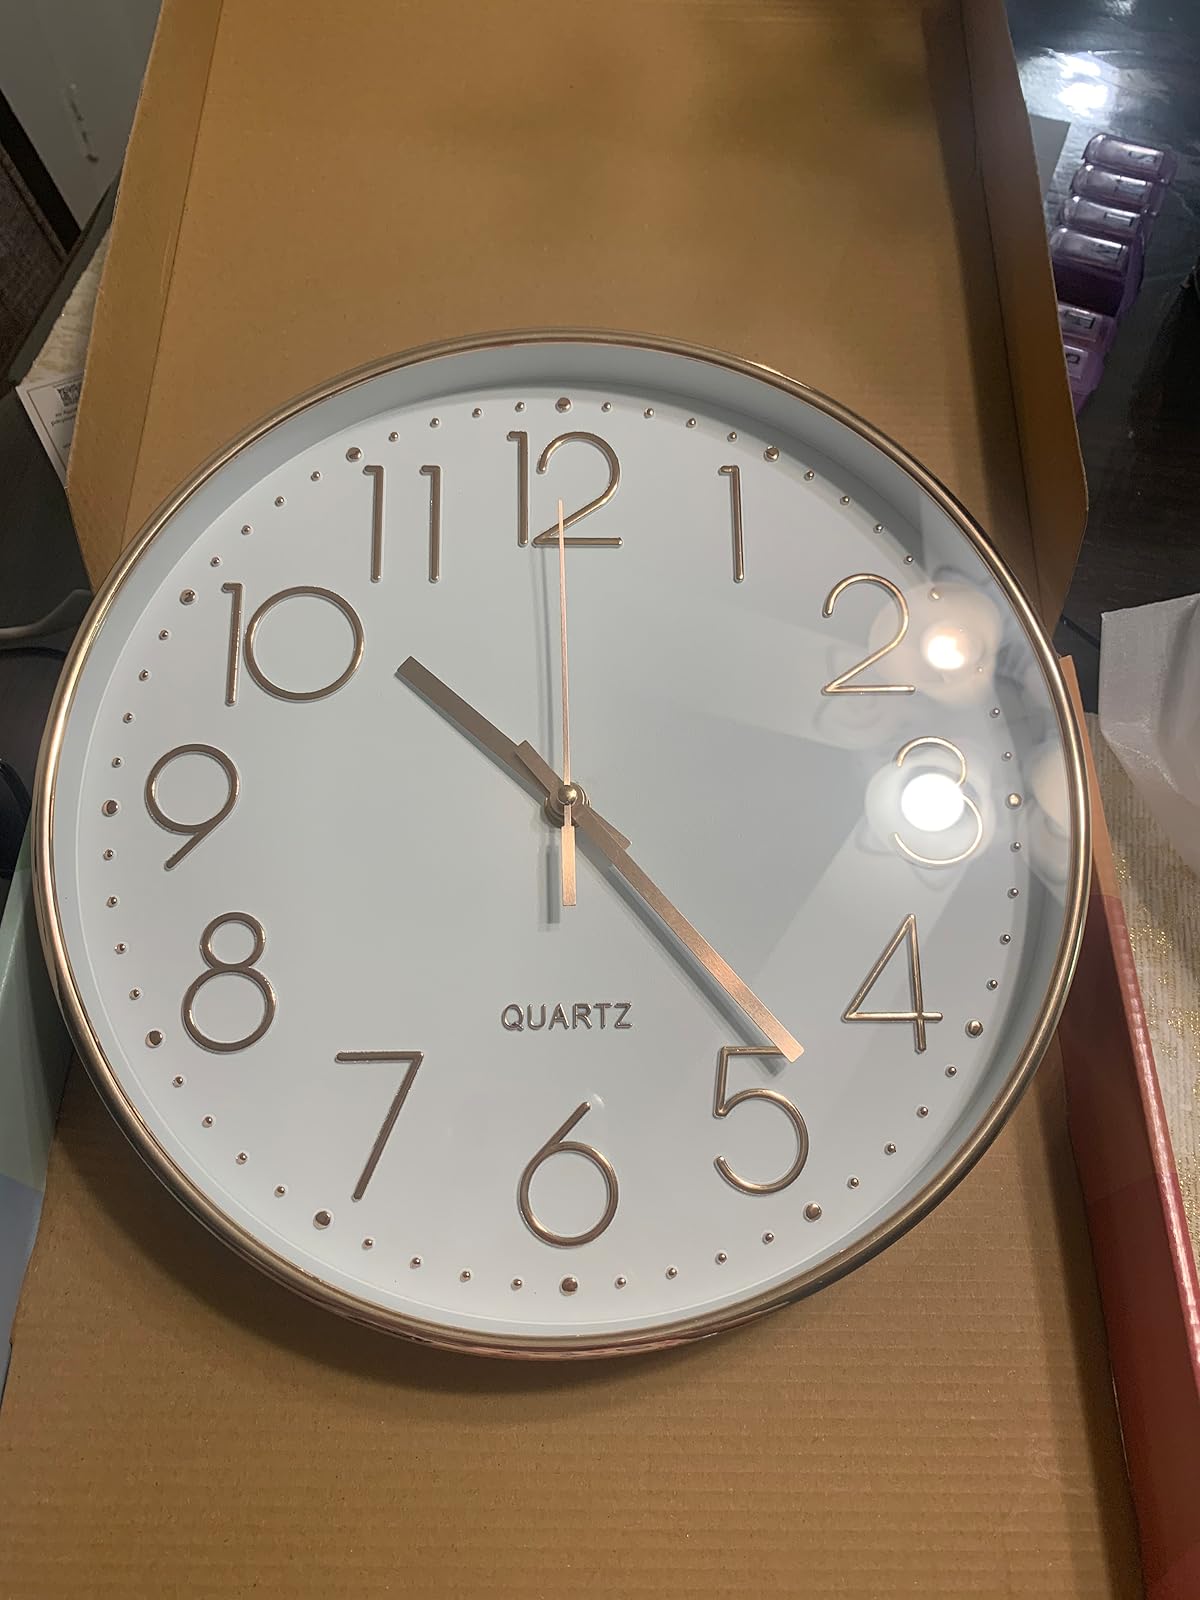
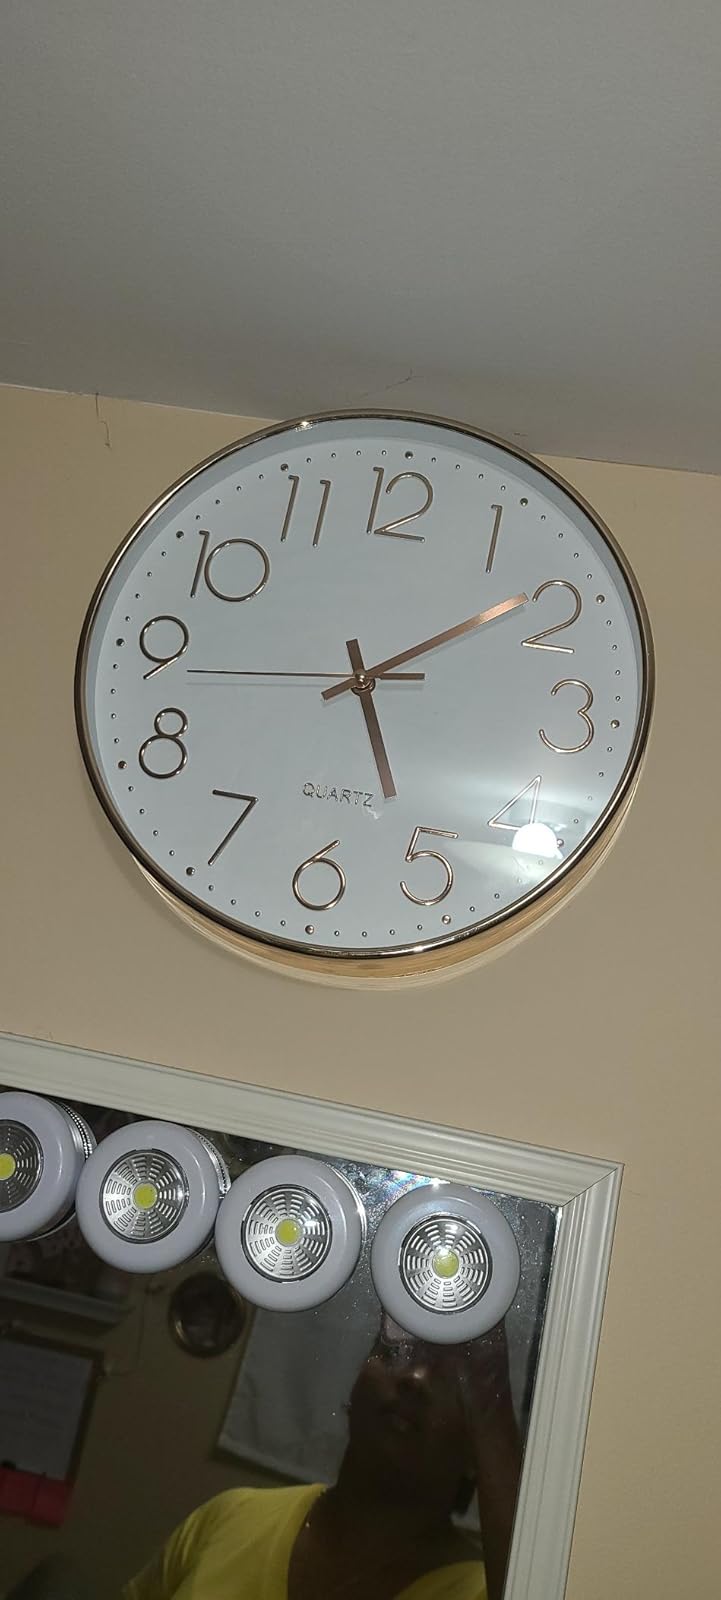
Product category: clock
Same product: yes